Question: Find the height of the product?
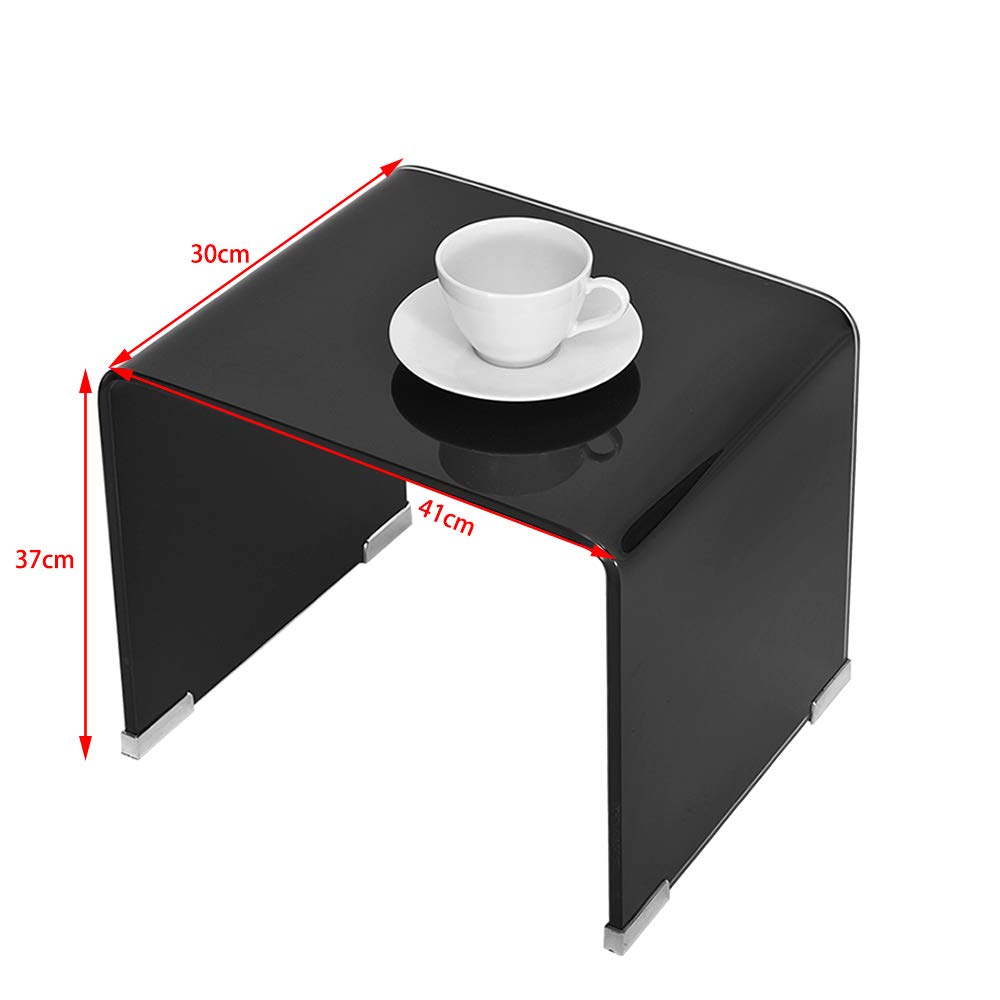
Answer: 37.0 centimetre